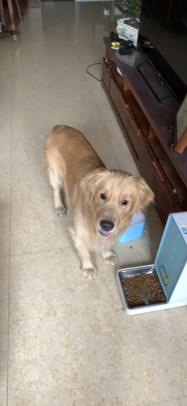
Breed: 5355-n000126-golden_retriever